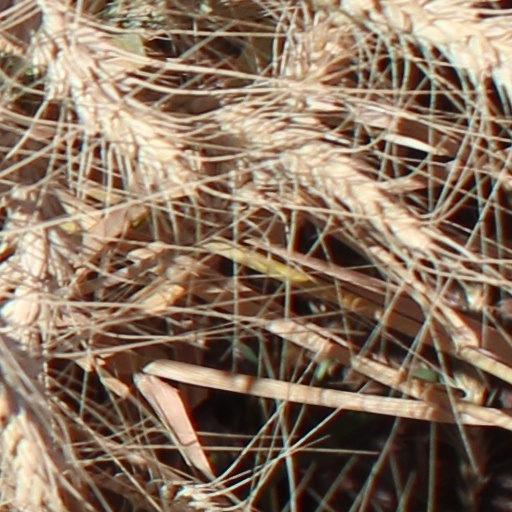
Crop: wheat